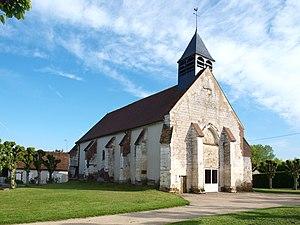
Laduz (Yonne, France)